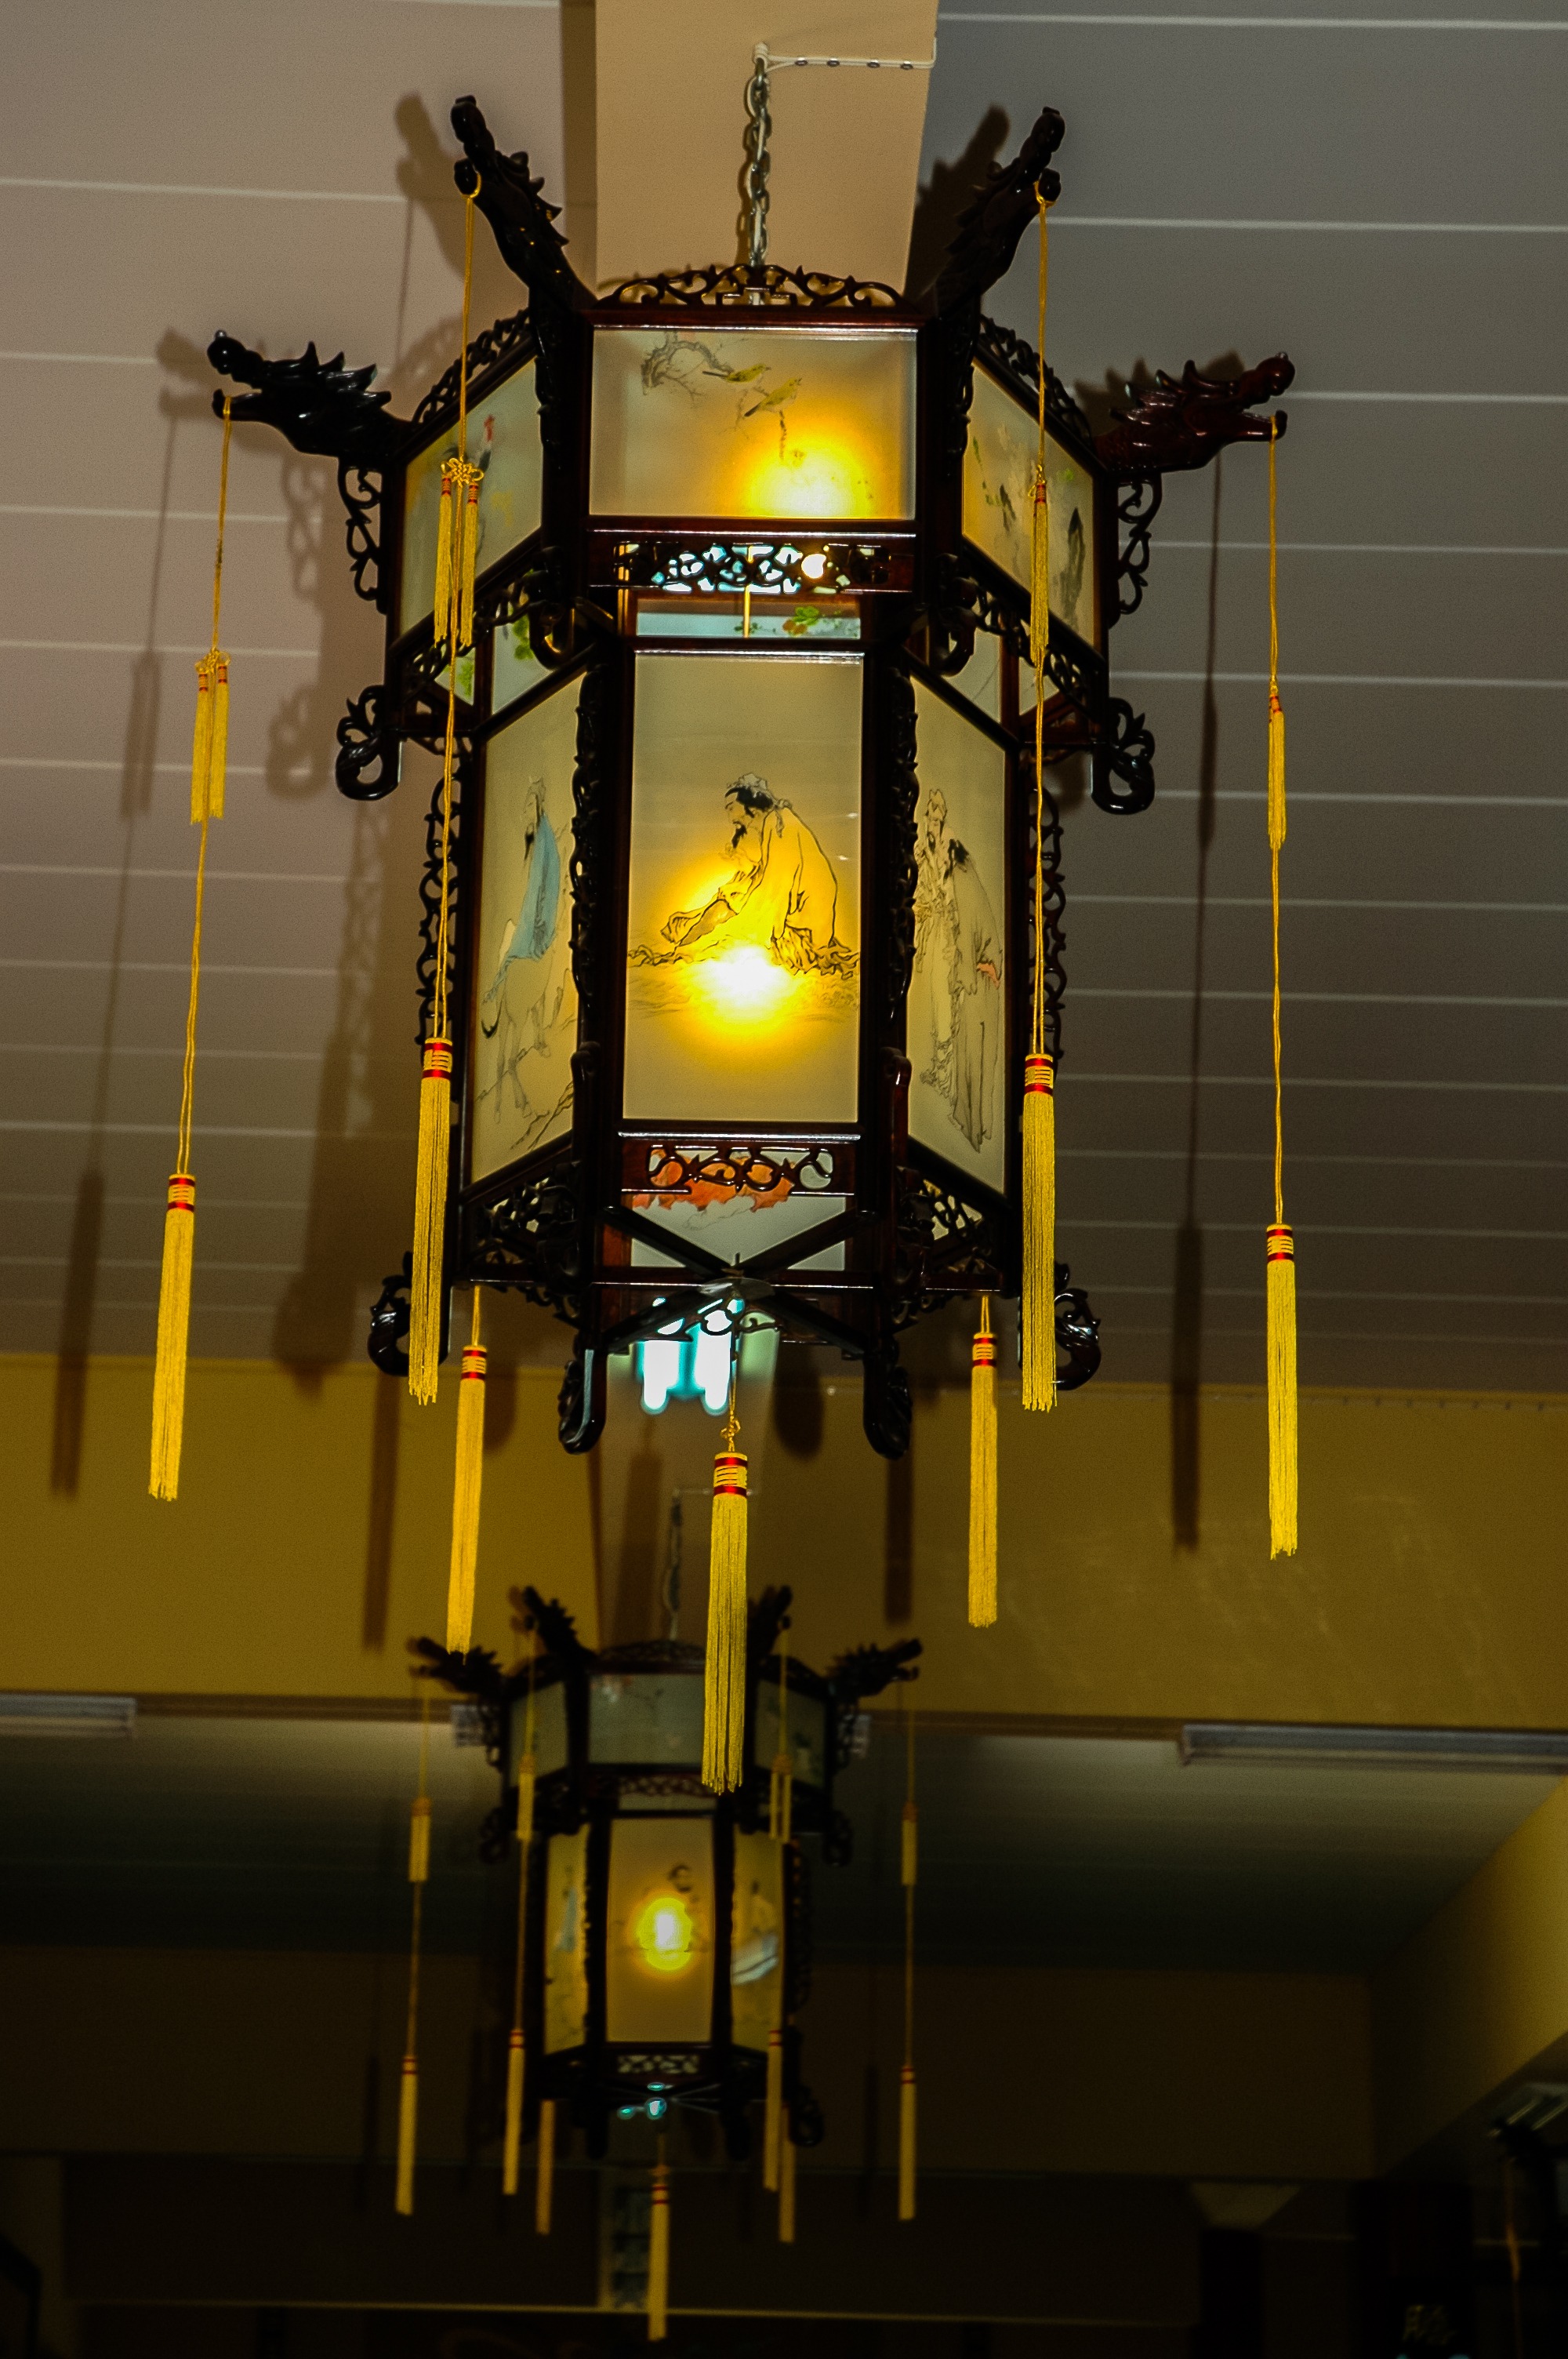
light, night, antique, machine, yellow, lighting, light fixture, thai, ceiling lamp, hanging lamp